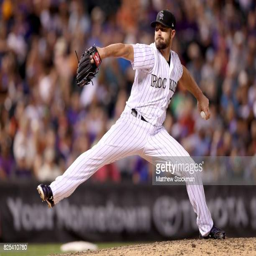
pitcher throws in the ninth inning against sports team